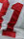
Number: 1